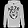
Label: Pullover